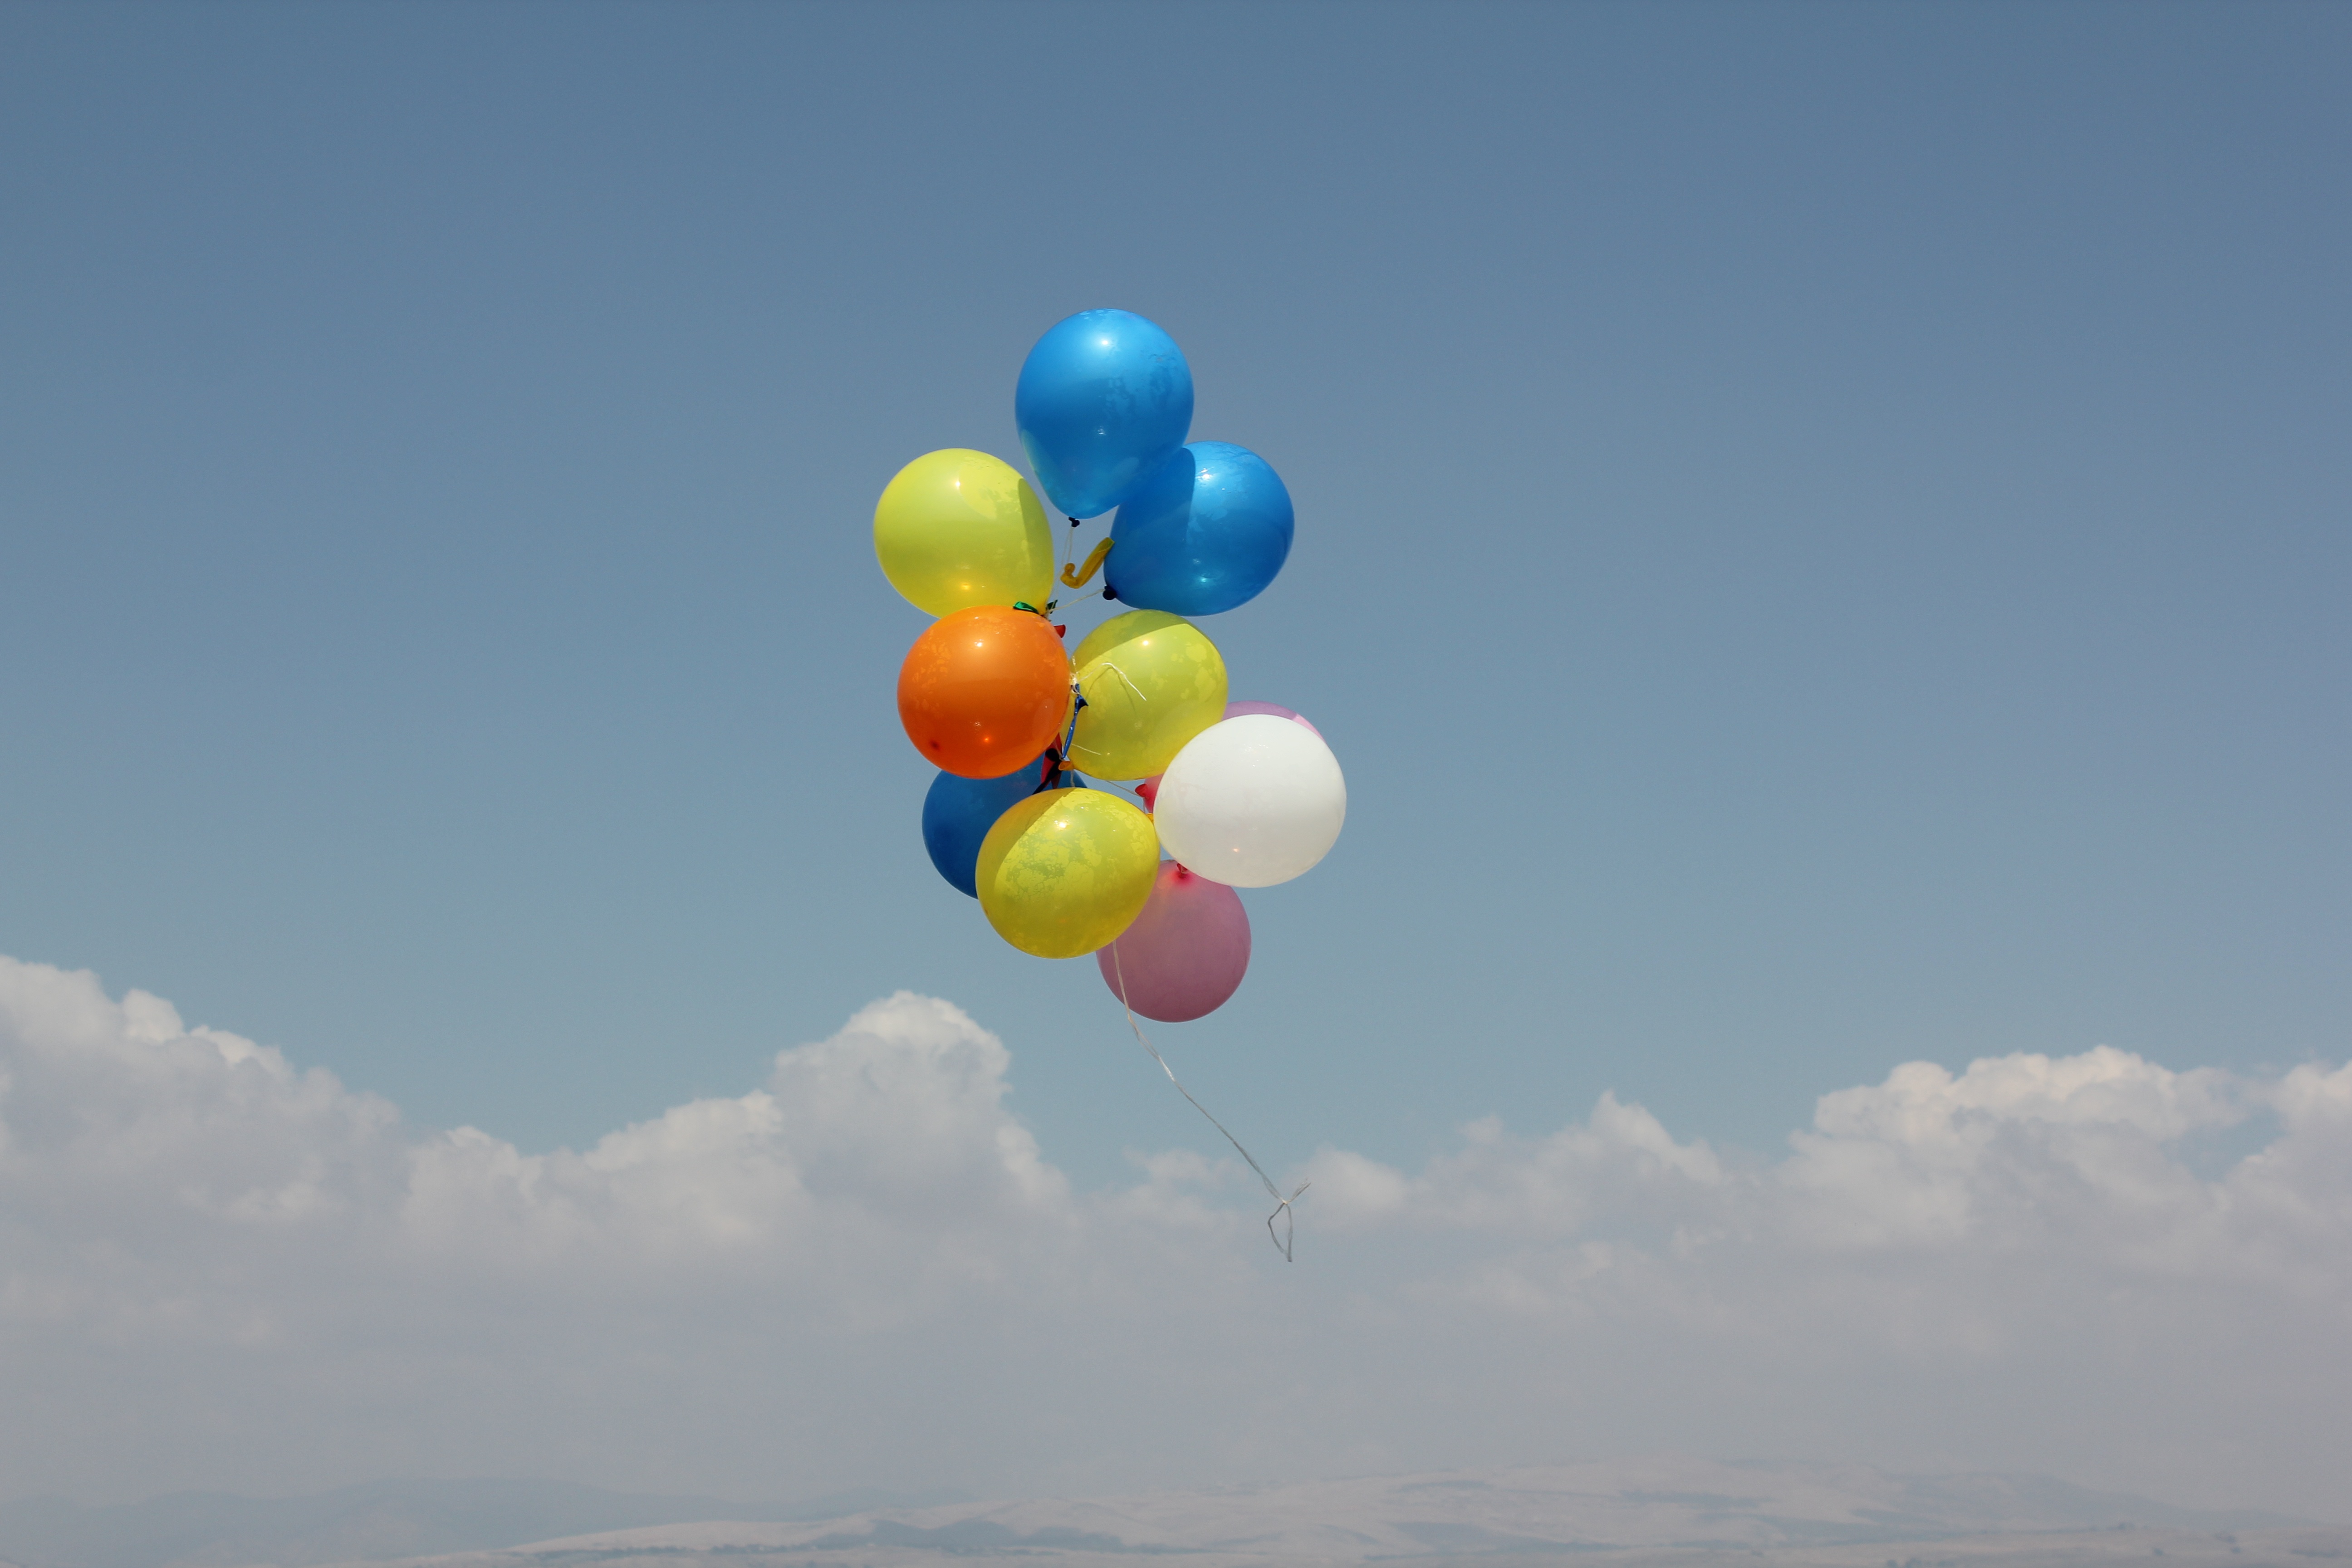
beach, landscape, sea, coast, water, nature, outdoor, sand, ocean, horizon, light, cloud, sky, sunshine, sun, sunrise, sunset, sunlight, shore, wave, balloon, hot air balloon, summer, vacation, travel, aircraft, vehicle, paradise, scenic, tropical, natural, seascape, holiday, blue, tourism, toy, sunny, tropic, bright, day, hot air ballooning, atmosphere of earth, party supply